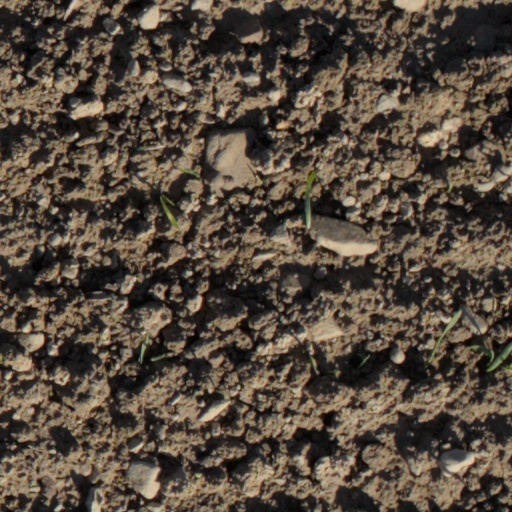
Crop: wheat